Thomas Breakwell

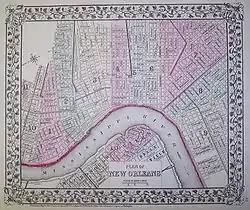
Carondelet crosses Ward 1 and 2

He does not appear in the city directory until 1894. It shows him employed with Flower, King & Putnam at 214 Gravier and residing at 212 Carondelet, both in downtown New Orleans. The Flower, of Flower, King & Putnam, was Walter C. Flower.